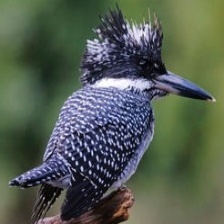
Species: CRESTED KINGFISHER
Scientific name: MEGACERYLE LUGUBRIS